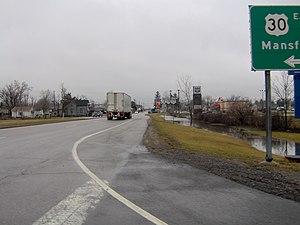
Bucyrus est une petite ville de l'État de l'Ohio, aux États-Unis. Elle est le siège du comté de Crawford.